History of chess

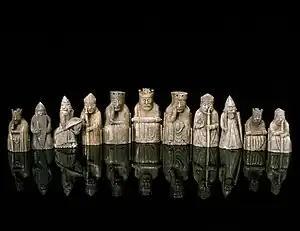
The 12th-century Lewis chessmen in the collection of the National Museum of Scotland

The history of chess can be traced back nearly 1,500 years to its earliest known predecessor, called chaturanga, in India; its prehistory is the subject of speculation. From India it spread to Persia, where it was modified in terms of shapes and rules and developed into shatranj. Following the Arab invasion and conquest of Persia, chess was taken up by the Muslim world and subsequently spread to Europe via Spain (Al Andalus) and Italy (Emirate of Sicily). The game evolved roughly into its current form by about 1500 CE.